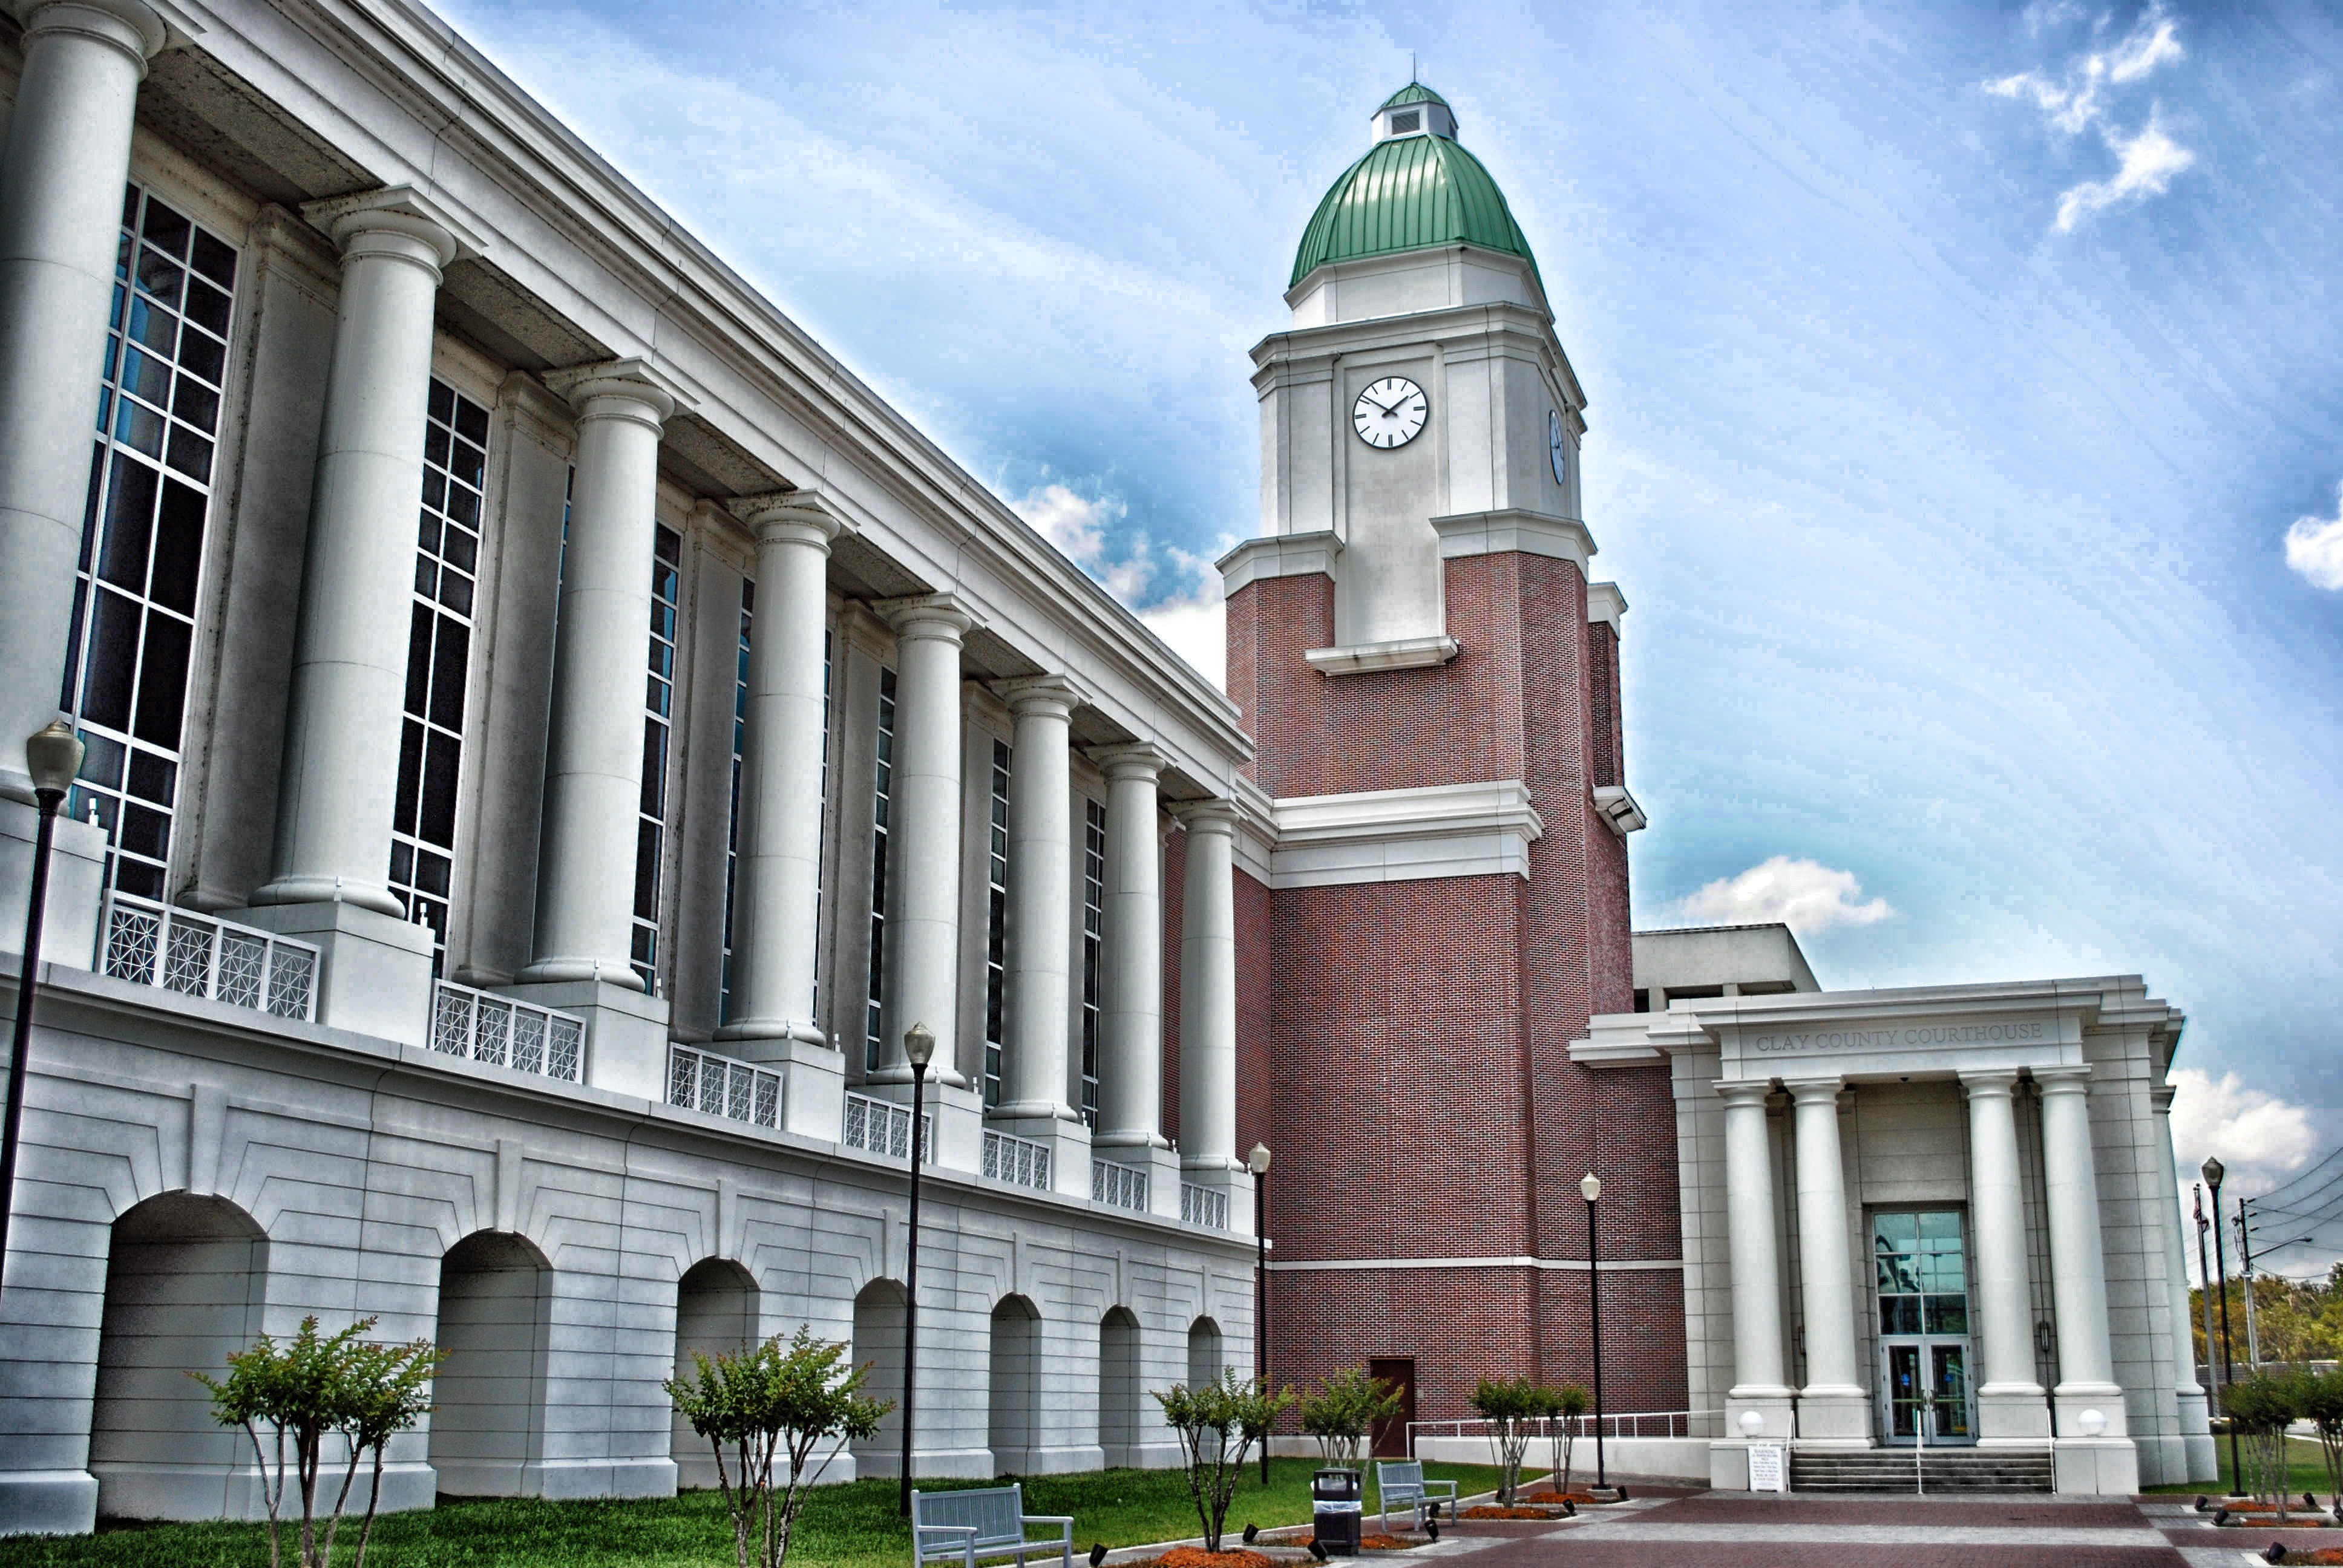
architecture, sky, building, downtown, landmark, facade, church, place of worship, clock tower, hdr, clouds, synagogue, estate, courthouse, florida, classical architecture, green cove springs